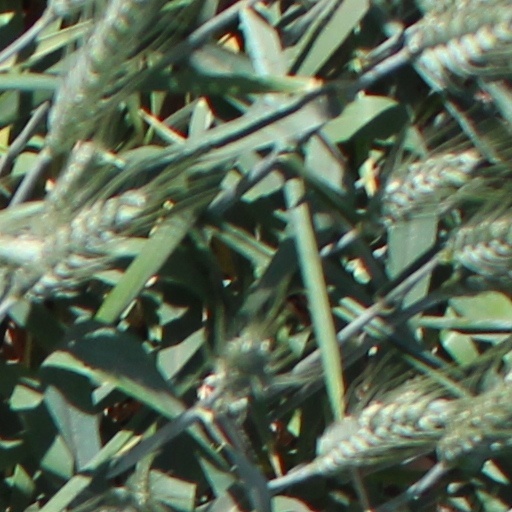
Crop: wheat